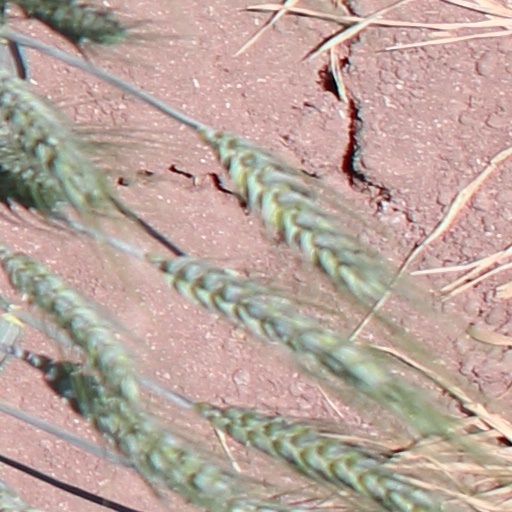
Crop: wheat